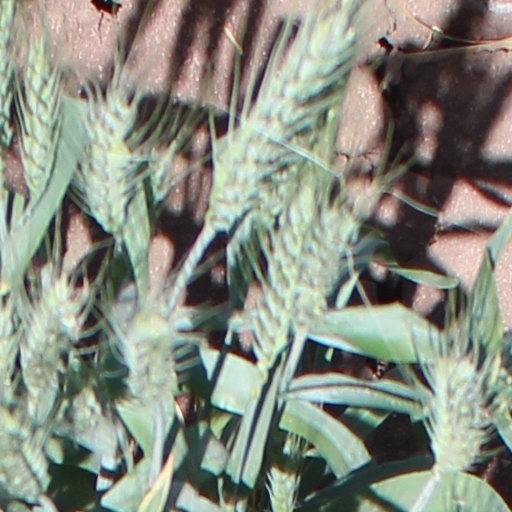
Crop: wheat